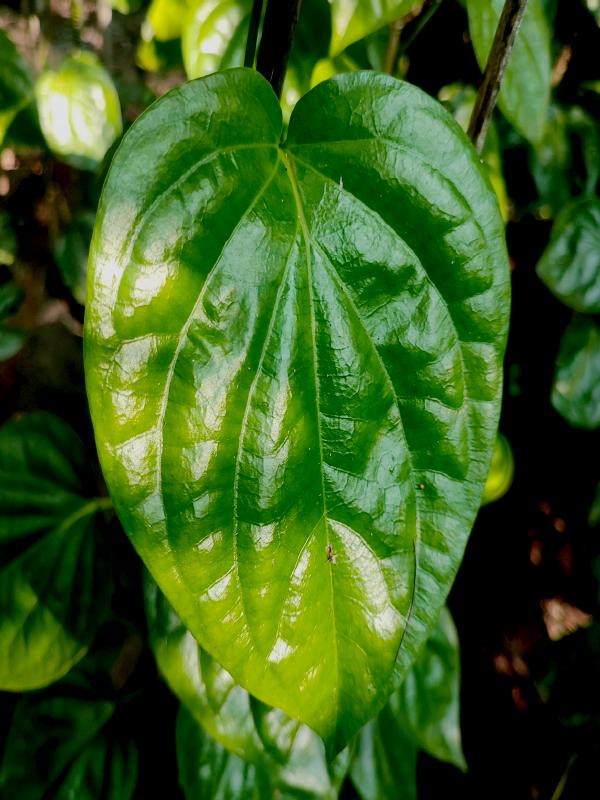
Label: Healthy_Leaf